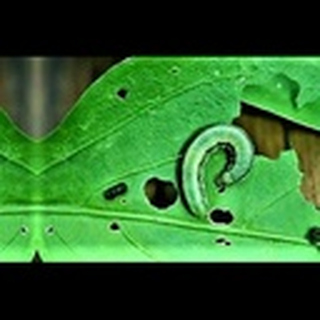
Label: cotton_army_worm